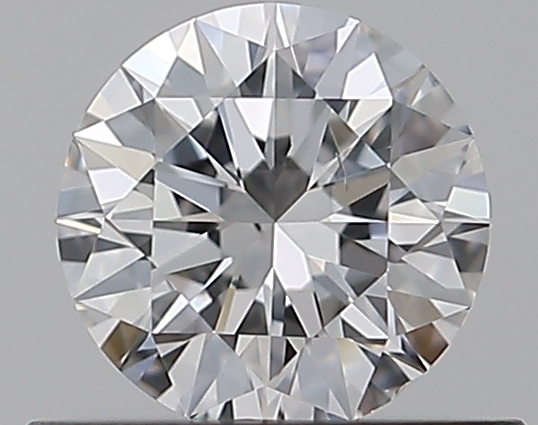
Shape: round
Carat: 0.5
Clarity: VS2
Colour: E
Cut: EX
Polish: EX
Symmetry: EX
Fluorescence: N
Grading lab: GIA
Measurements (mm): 5.14 x 5.17 x 3.15